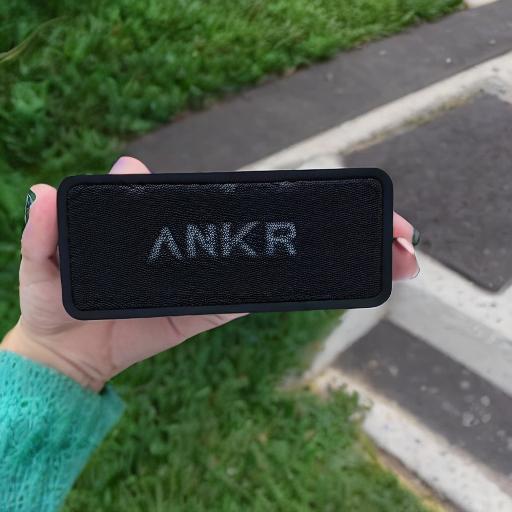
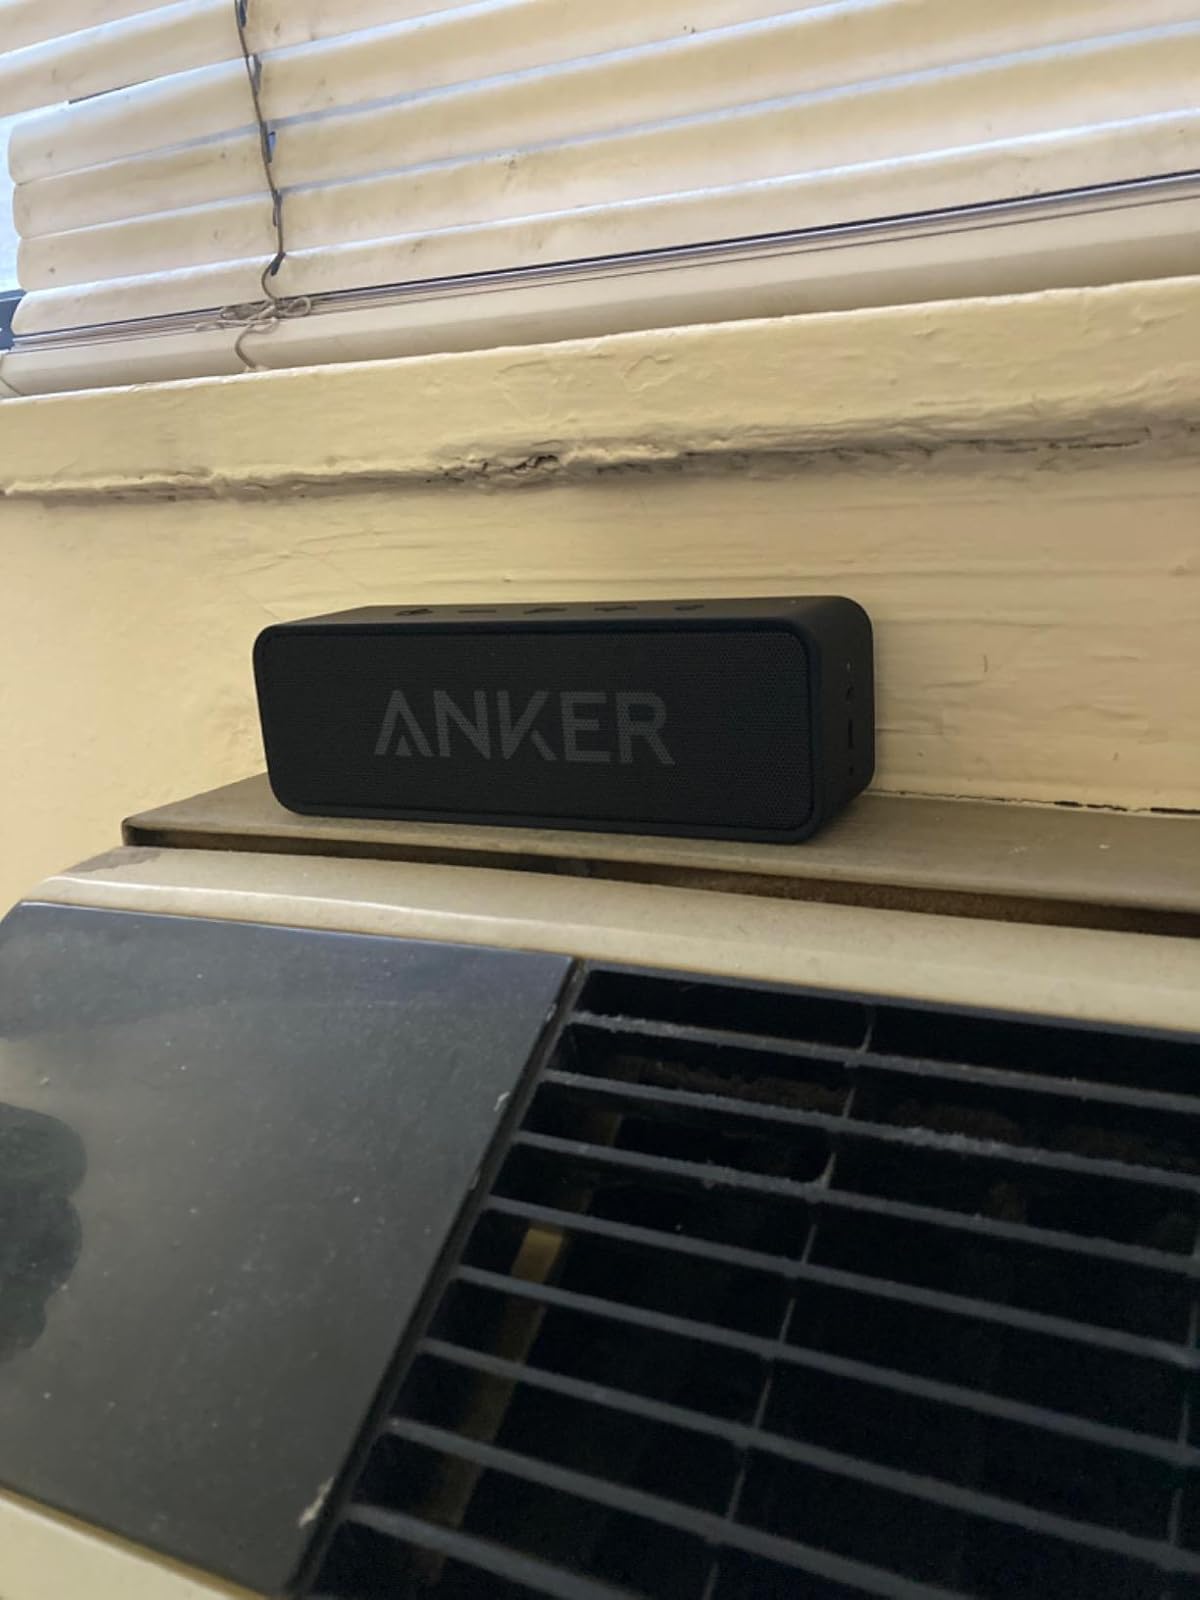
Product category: speaker
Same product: no